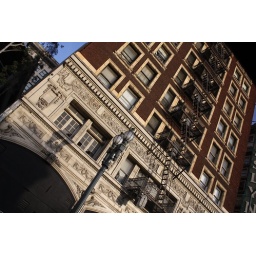
taken out a bus window in LA